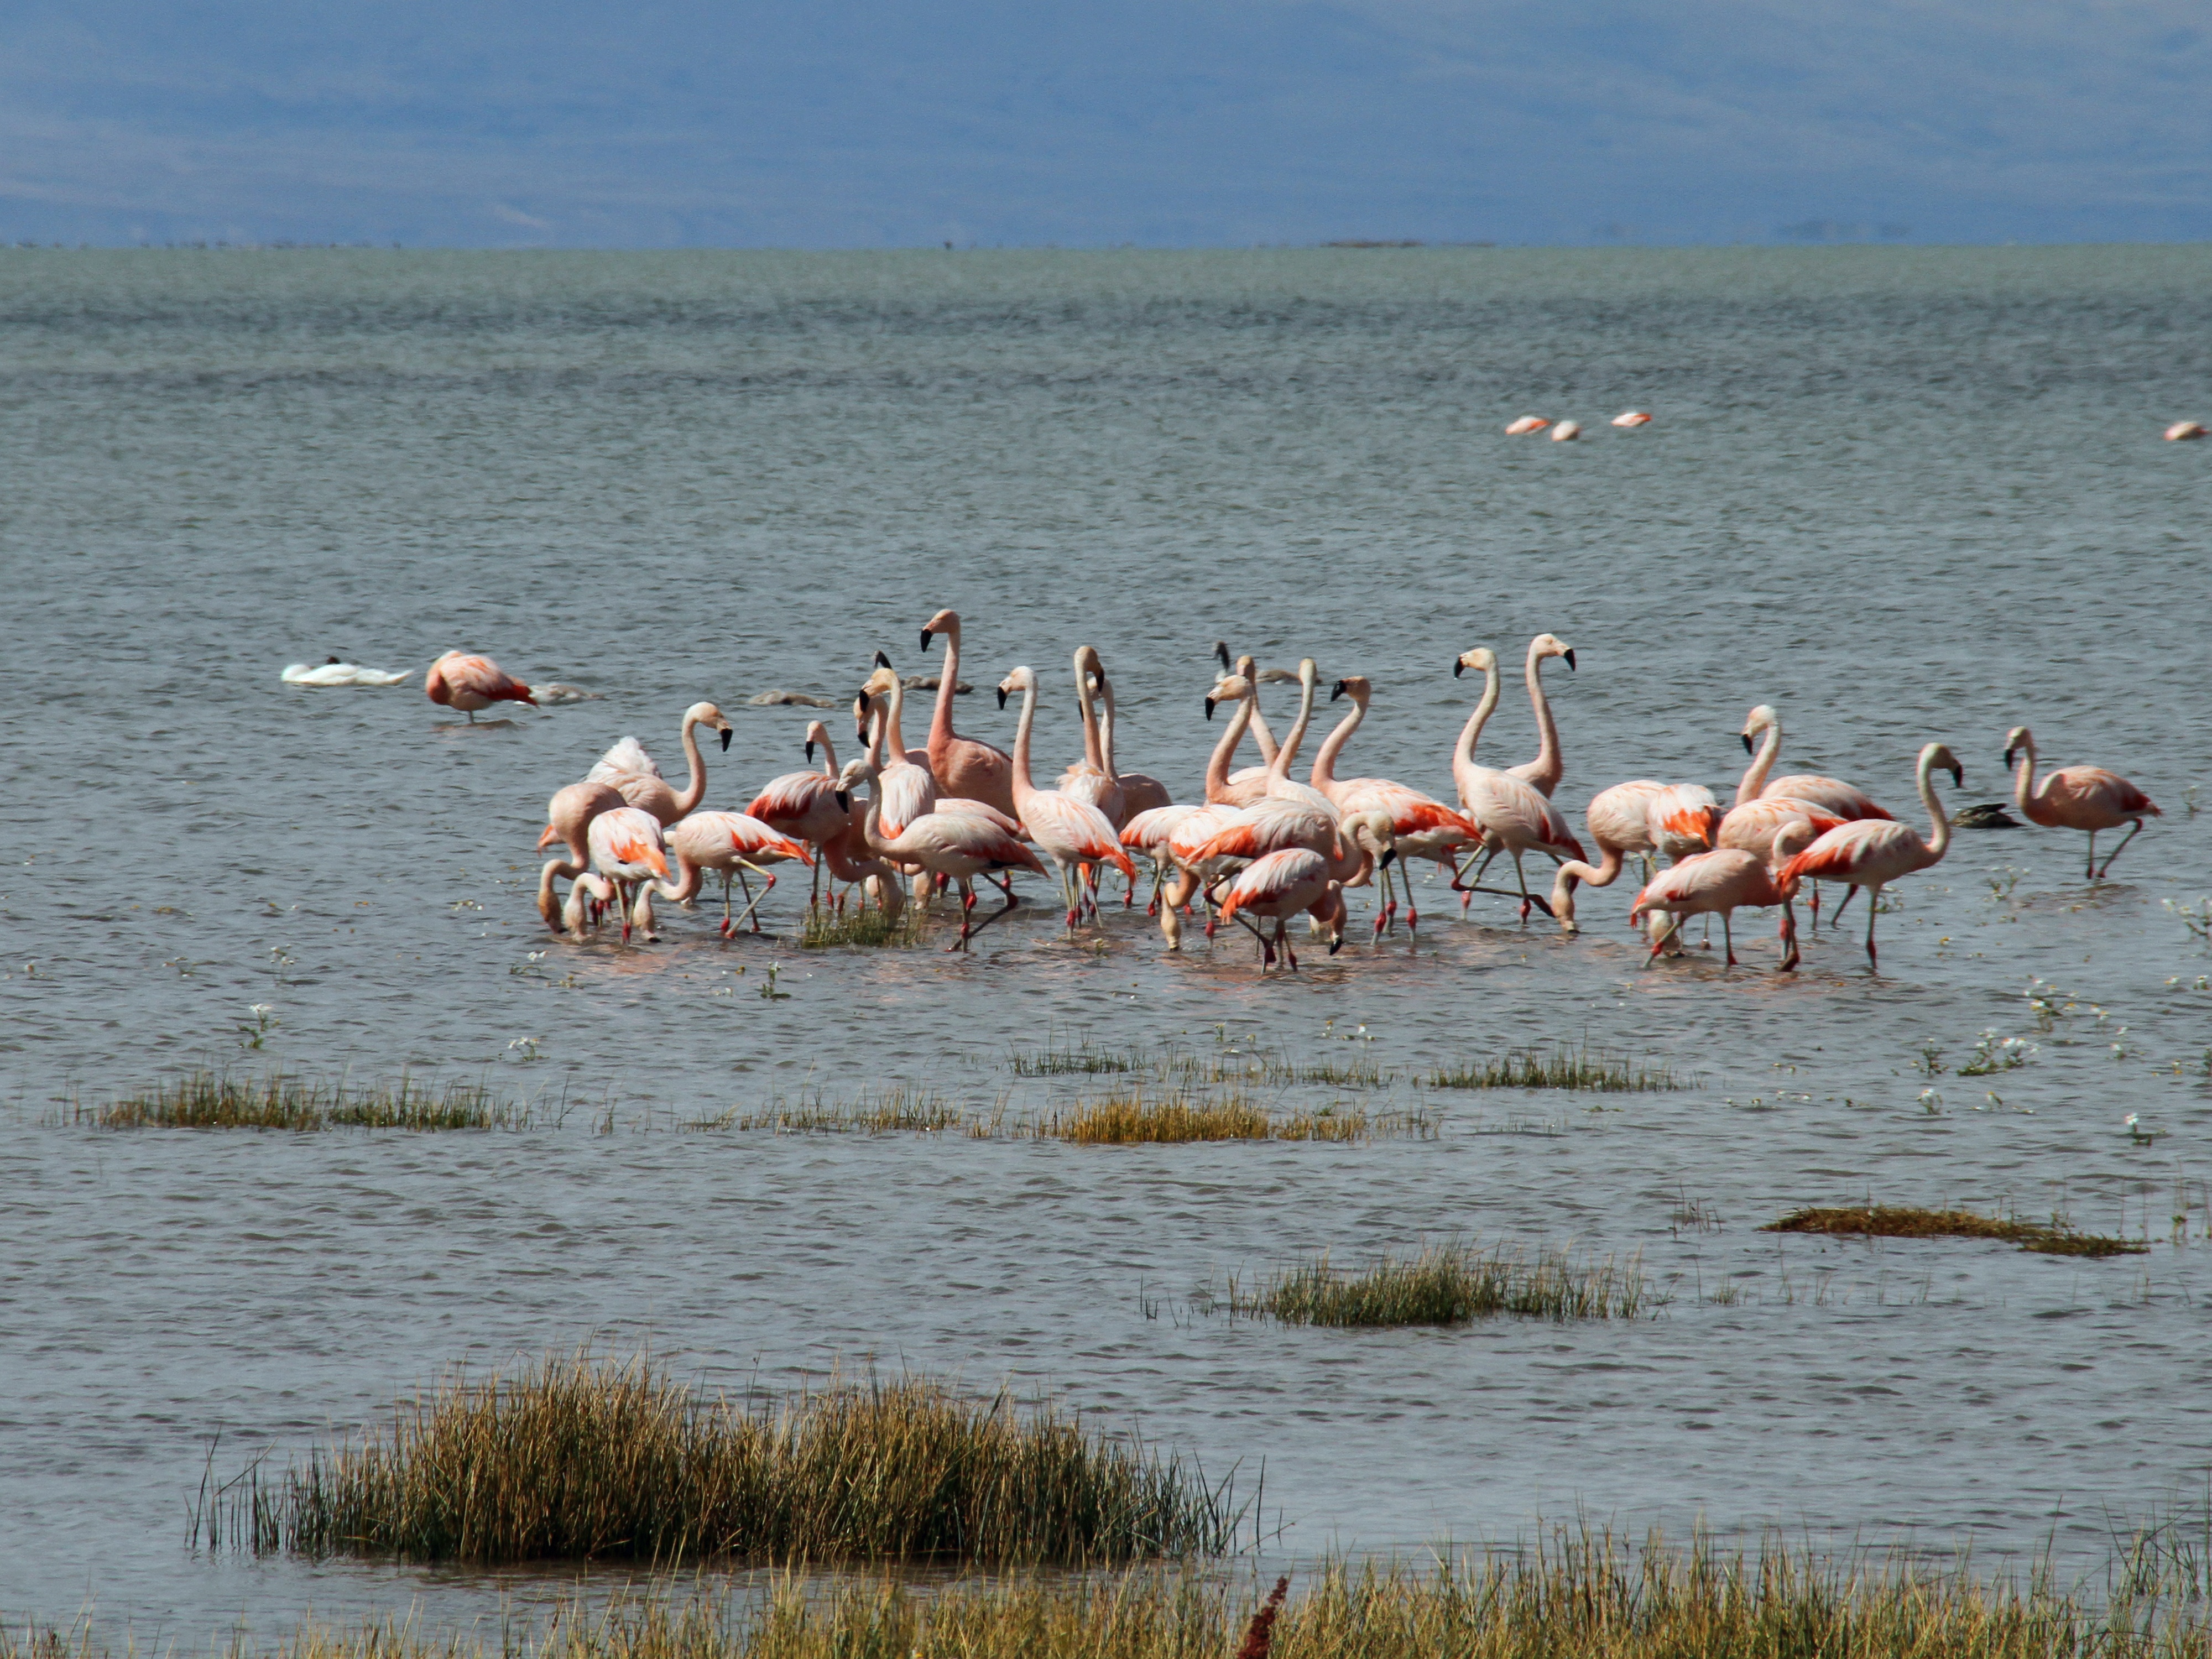
sea, marsh, bird, pelican, wildlife, scenery, attraction, tourism, pink, fauna, flamingo, wetland, argentina, water bird, patagonia, calafate